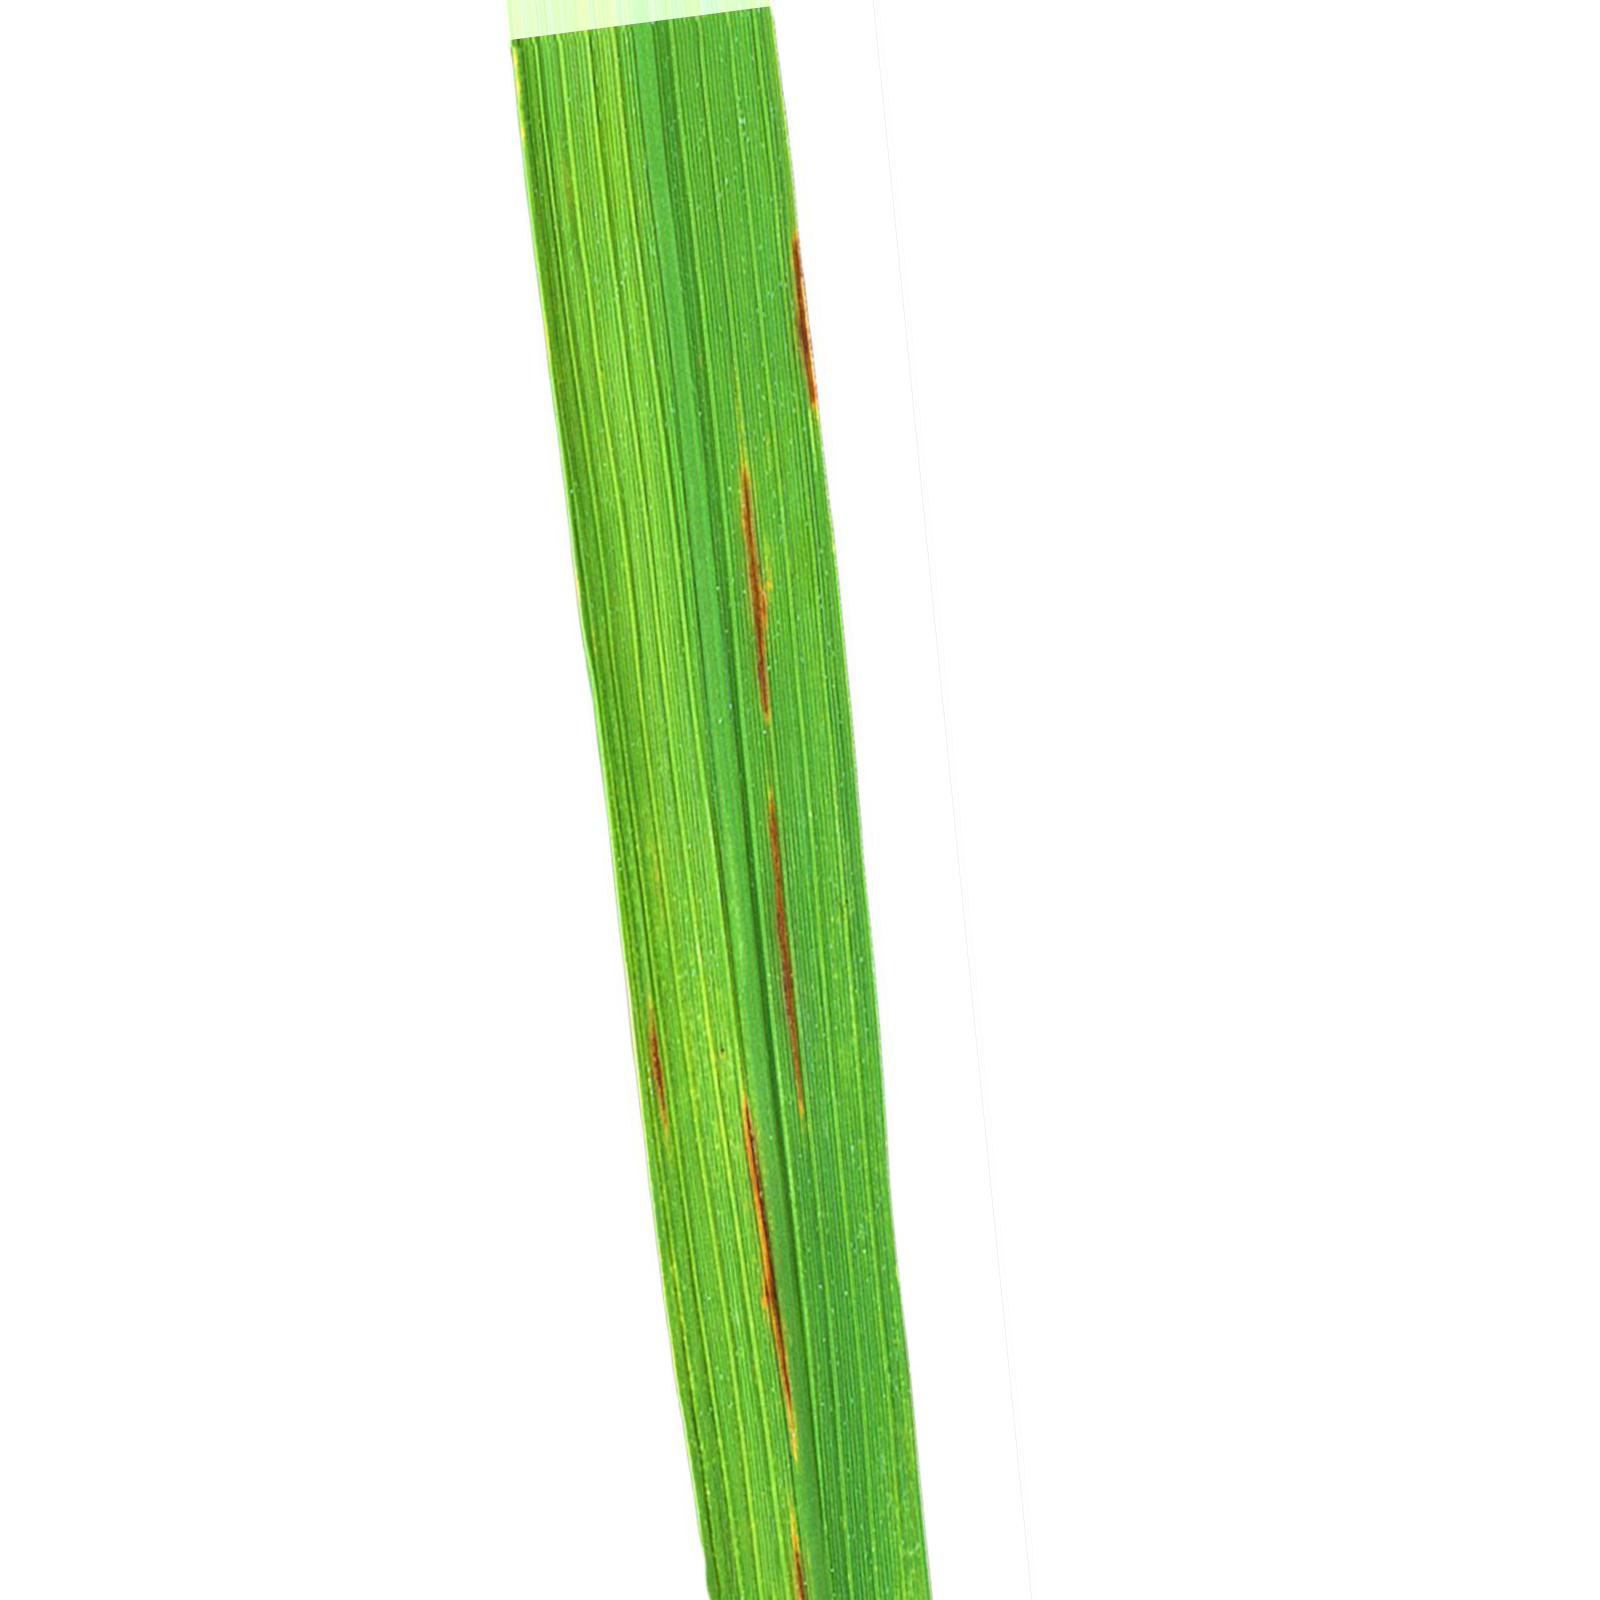
Nhãn: Bệnh Gạch Nâu ( Narrow Brown Spot )